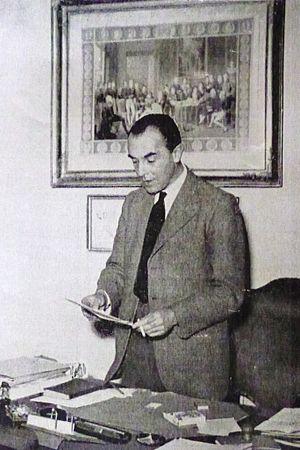
Arnold Struycken à son bureau du Conseil de l'Europe, devant un tableau représentant le Congrès de Vienne
Arnold J. N. M. Struycken, né le 3 août 1900 à La Haye, mort le 30 septembre 1955 à Strasbourg, est un juriste néerlandais spécialiste de droit international public, juge aux Tribunaux mixtes d'Égypte de 1936 à 1949 puis premier Directeur politique du Conseil de l’Europe de 1949 à 1954 et Greffier de l’Assemblée Consultative du Conseil de l’Europe en 1954-1955, avec rang de Secrétaire général adjoint. Il joue un rôle important dans les débuts du Conseil de l'Europe et la création de la Convention européenne des droits de l'homme et de la Cour européenne des droits de l’Homme.